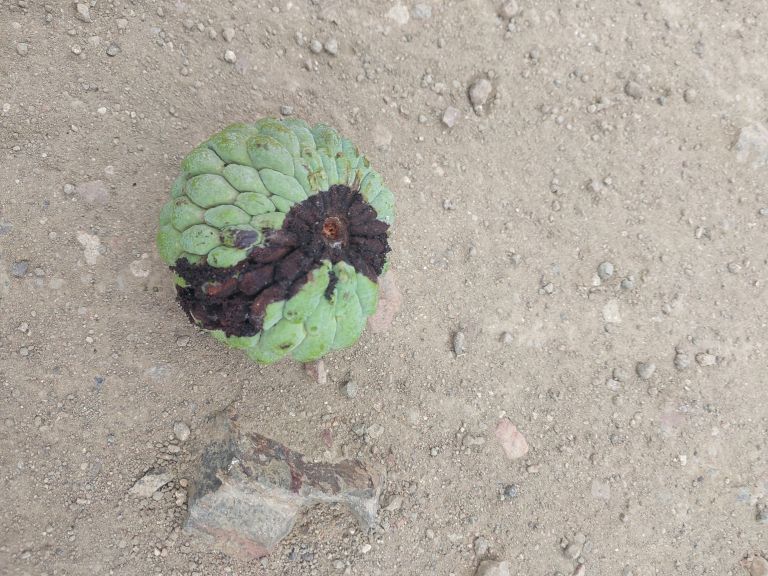
Disease label: Diplodia Rot